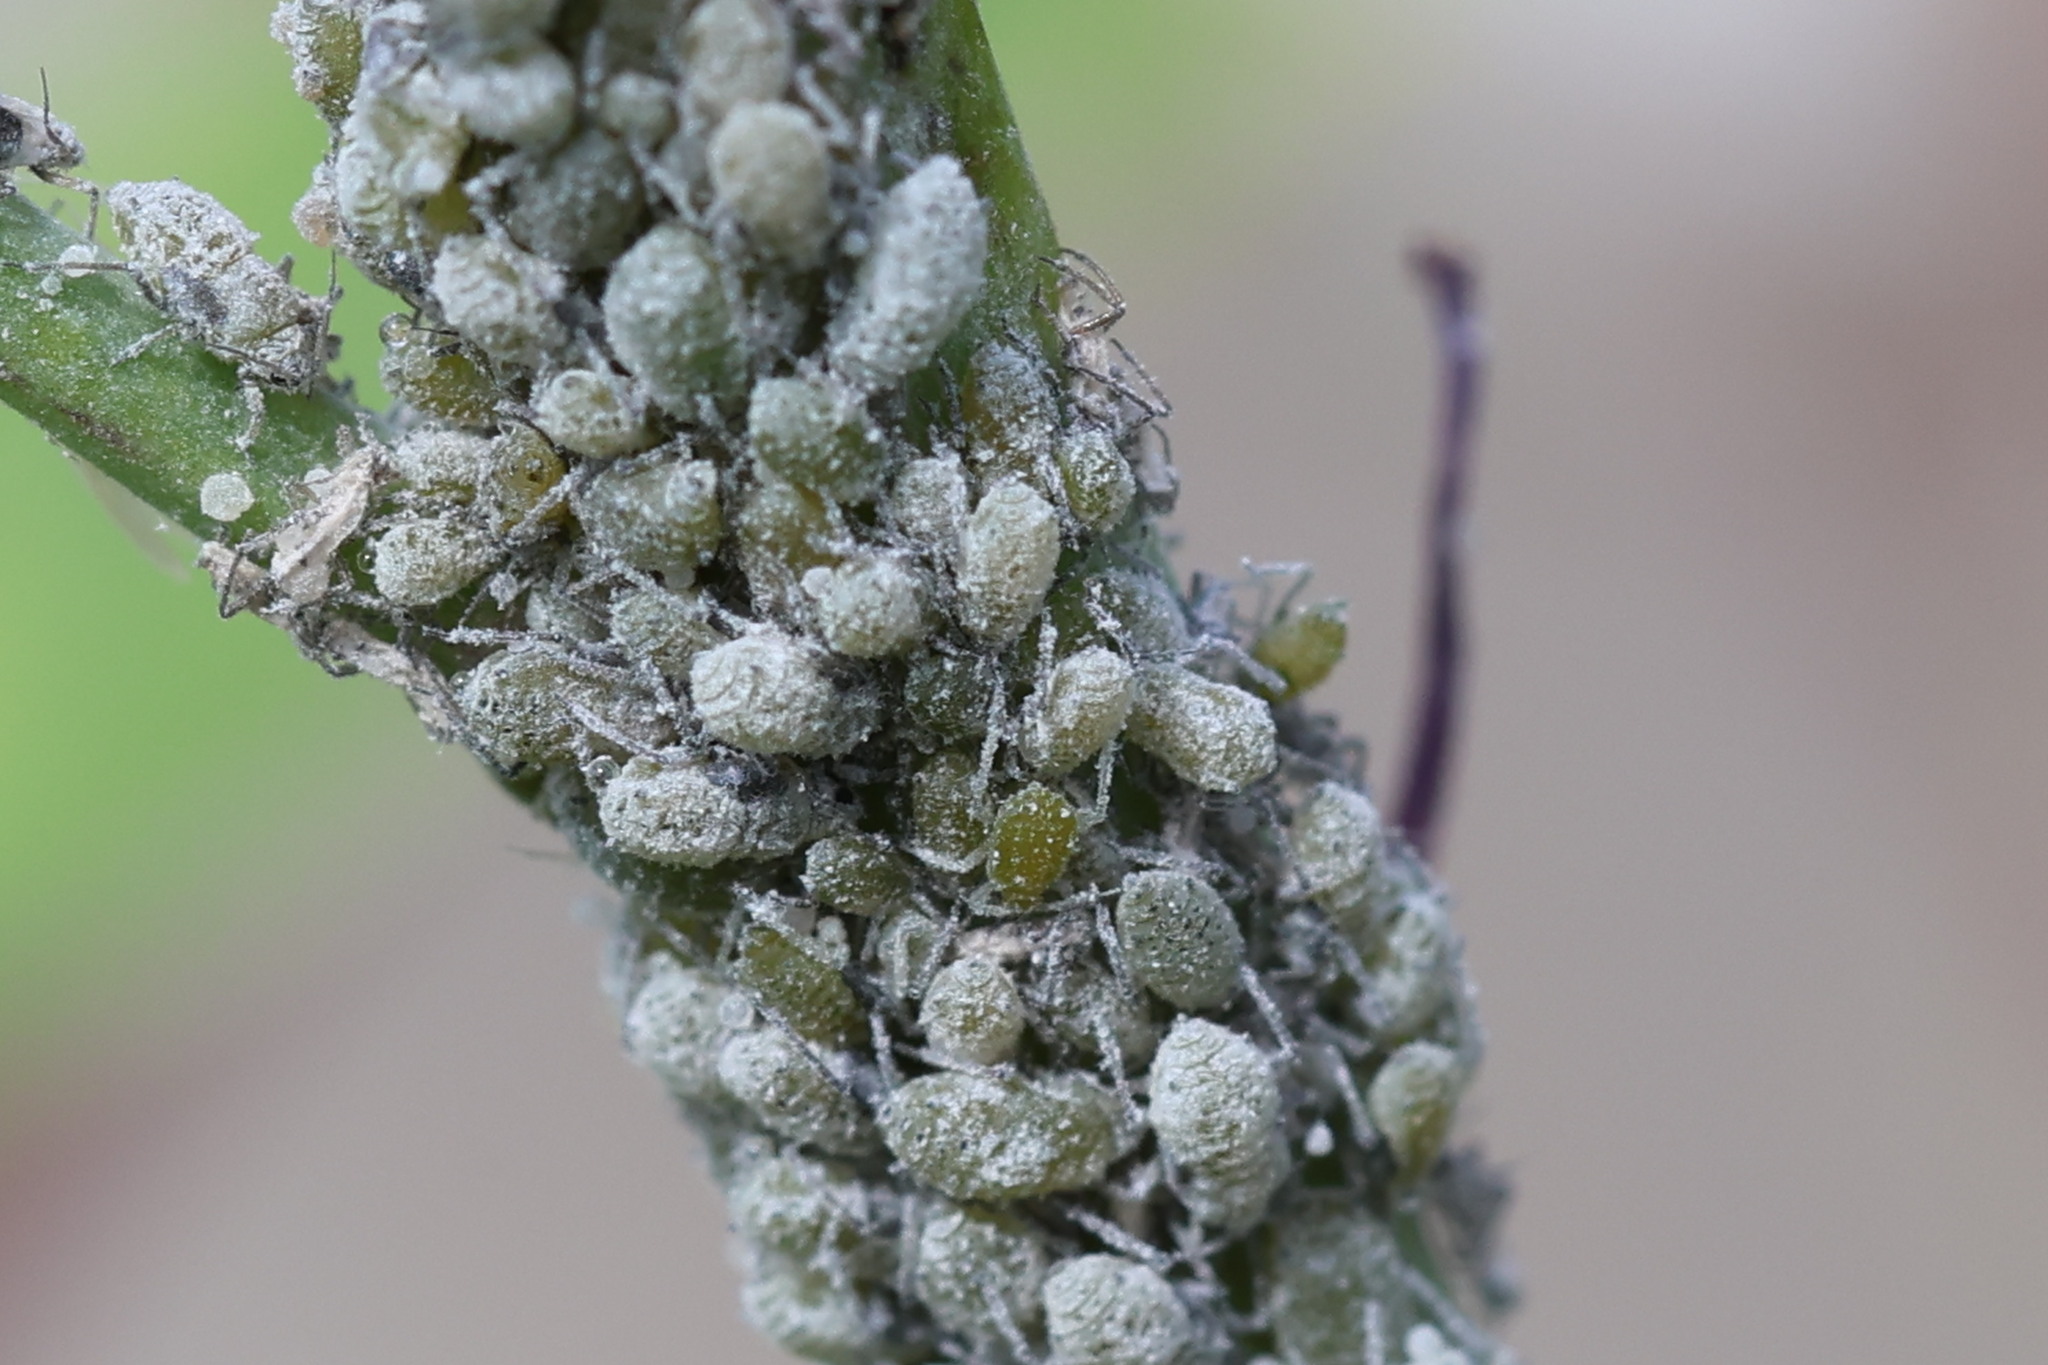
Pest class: cabbage_aphid